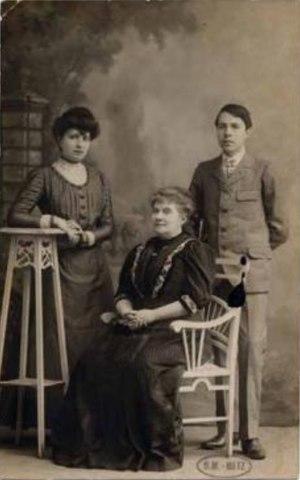
Mathilde Delporte-Mauté et ses deux enfants, Felix et Suzanne
Mathilde Mauté, parfois appelée Mauté de Fleurville, née à Nogent-le-Rotrou, le 17 avril 1853 et morte à Nice, le 13 novembre 1914 fut la jeune épouse de Paul Verlaine avant qu'il ne rencontre Arthur Rimbaud, ce qui précipitera la déliquescence du couple qui se sépare en 1874.